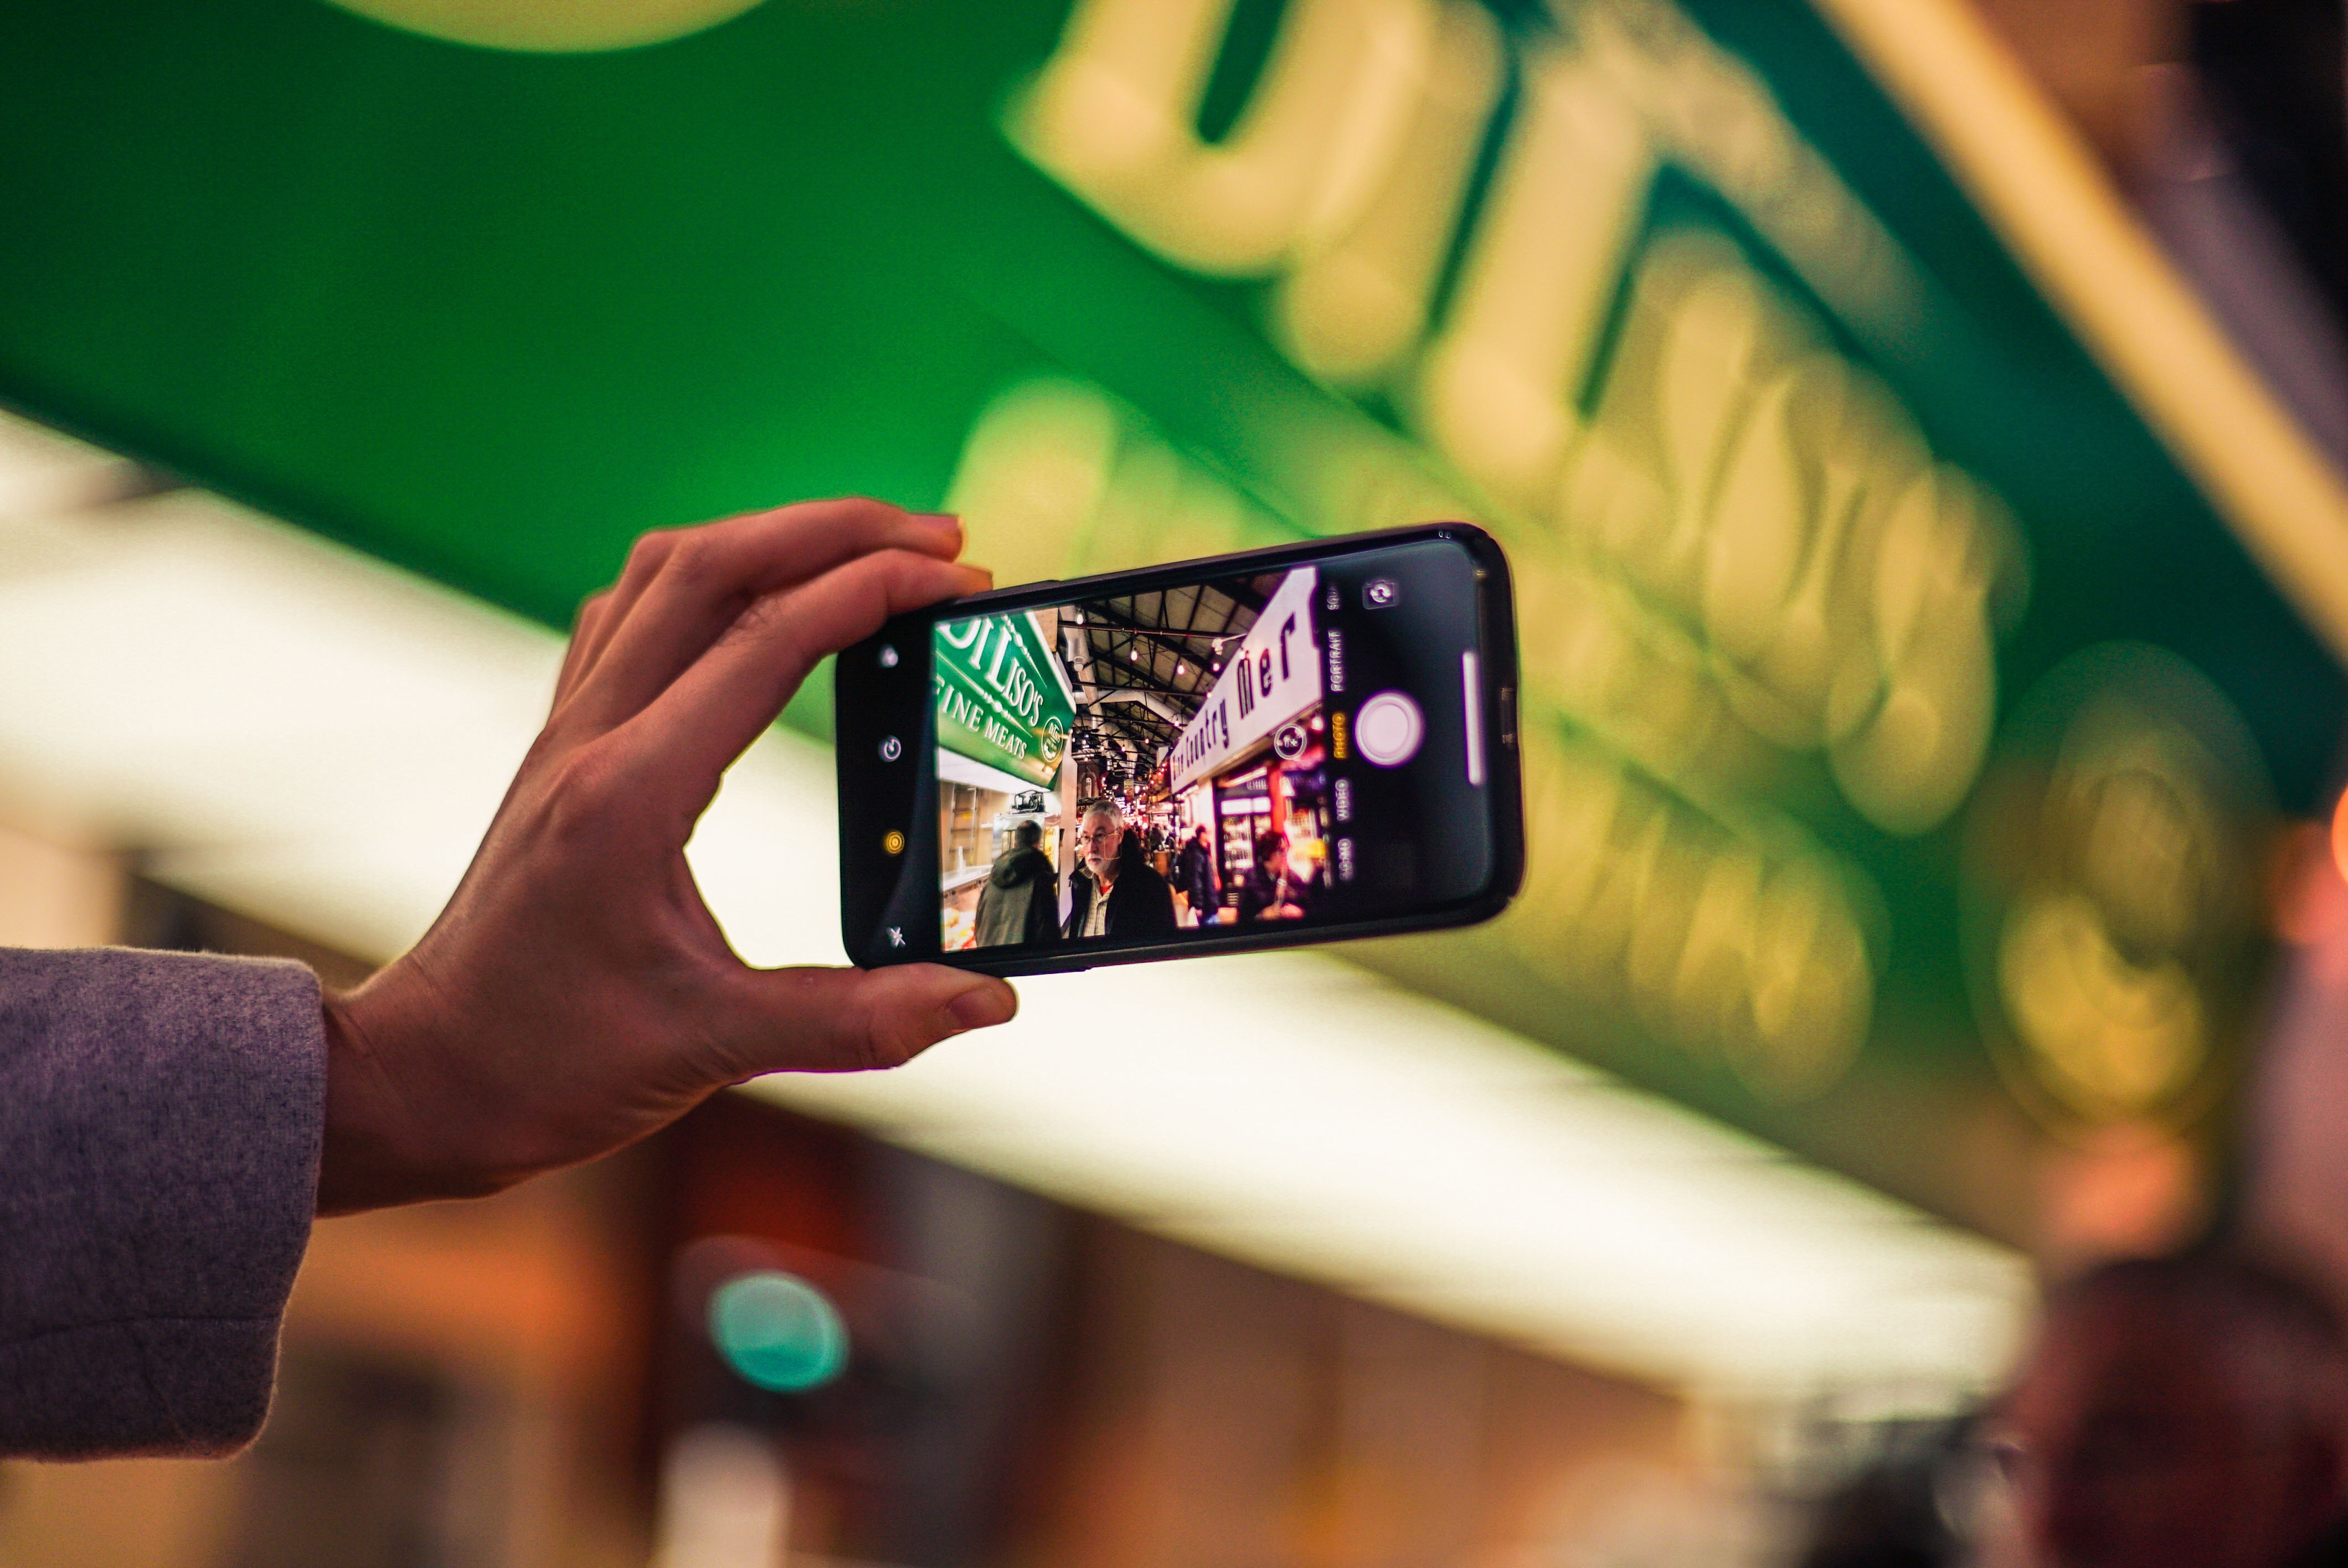
green, gadget, finger, hand, technology, electronic device, photography, communication device, smartphone, electronics, portable communications device, selfie, display device, mobile phone, cameras optics